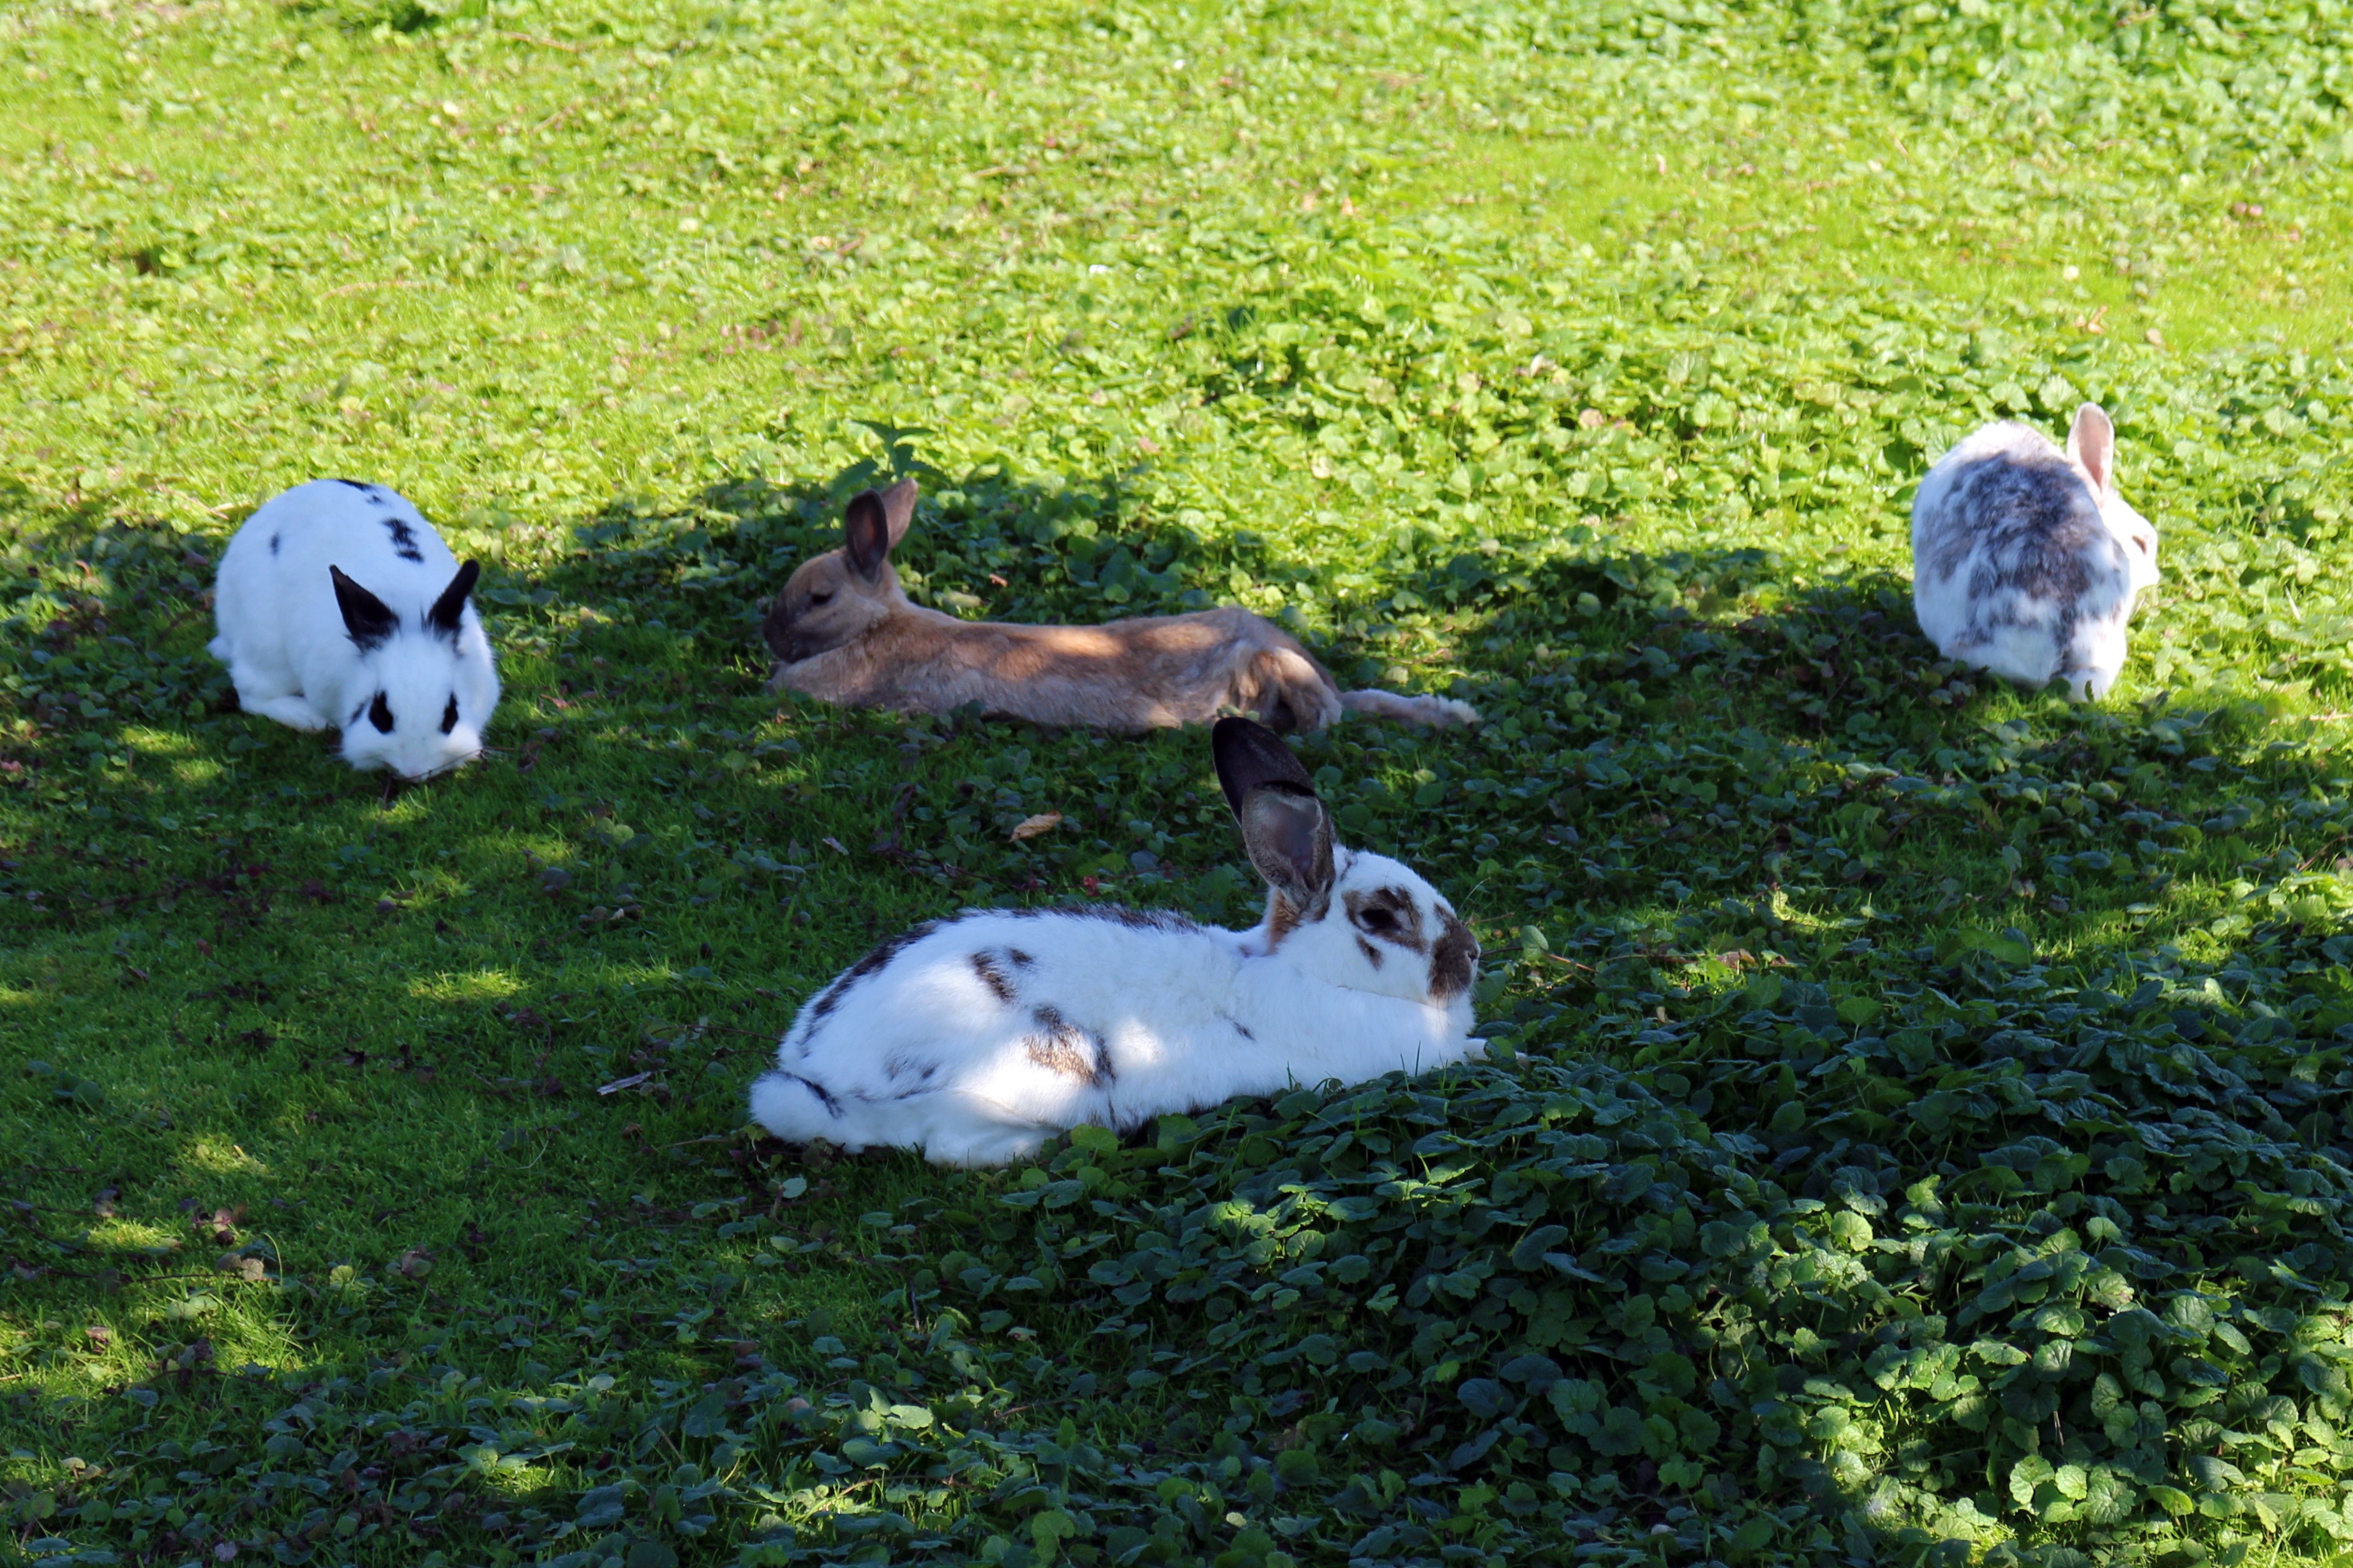
nature, grass, group, farm, meadow, animal, goat, pasture, grazing, sheep, mammal, rest, eat, rabbit, graze, goats, concerns, rabits and hares